Thomas Picton

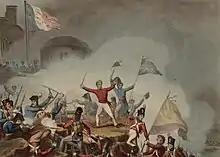
Picton storming the Castle of Badajoz, 31 March 1812

In the first operations of 1812 Picton and Craufurd, side by side, stormed the two breaches of Ciudad Rodrigo. Both Craufurd and Picton's second in command, Major-General Henry MacKinnon, were mortally wounded in the engagement. At Badajoz, a month later, the successful storming of the fortress was due to his daring self-reliance and penetration in converting the secondary attack on the castle, delivered by the 3rd Division, into a real one. He was himself wounded in this terrible engagement, but would not leave the ramparts, and the day after, having recently inherited a fortune, he gave every survivor of his command a guinea. His wound, and an attack of fever, compelled him to return to Britain to recoup his health, but he reappeared at the front in April 1813. While in Britain he was invested with the collar and badge of a Knight of the Order of the Bath by the Prince Regent George, and in June he was made a lieutenant-general in the army. At this time, Picton purchased the Iscoed estate in Carmarthenshire, and was returned triumphantly as Member of Parliament for Pembroke Boroughs at a by-election on 19 March 1813.